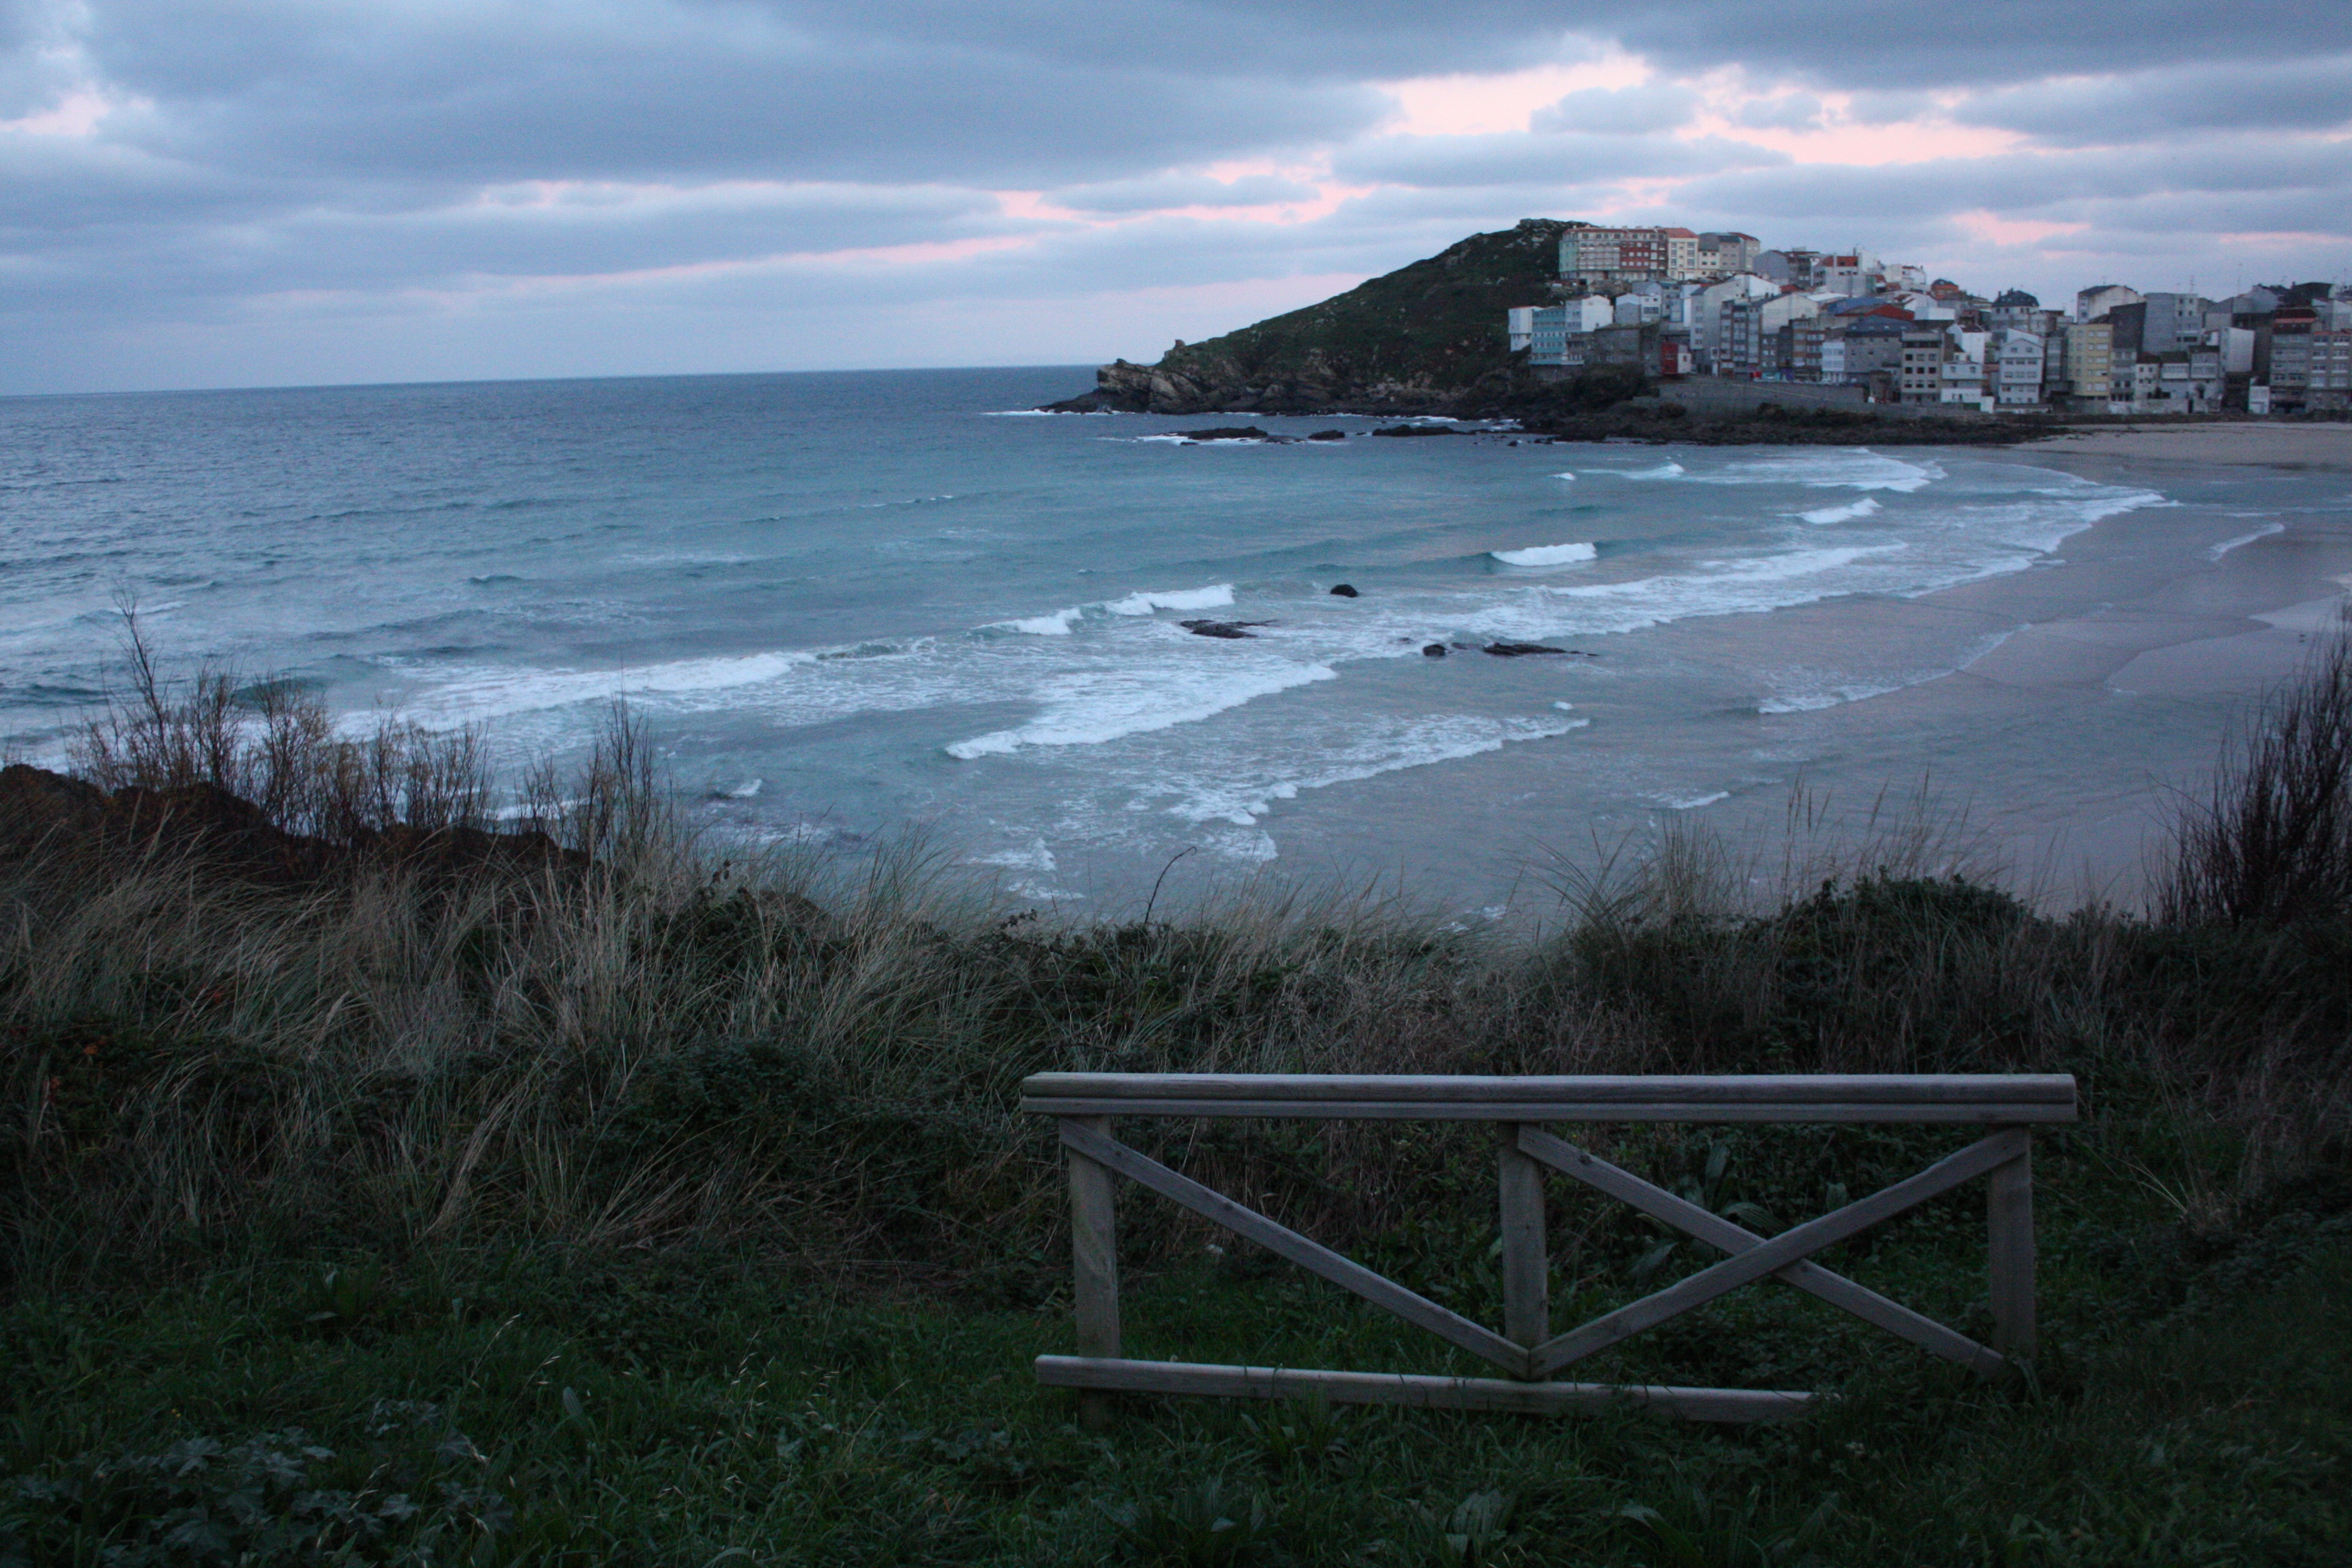
beach, sea, coast, water, ocean, horizon, sunset, morning, shore, wave, cliff, tower, bay, terrain, body of water, landscapes, galicia, costa, coru a